Jules Lefort

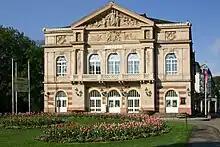
Lefort sang the role of Claudio in the first performance of Berlioz's "Béatrice et Bénédict" at the Theater Baden-Baden (1862)

Lefort created roles in several salon operas, including Felix in Jean-Baptiste Weckerlin's "Tout est bien qui finit bien" (1856); in Pauline Thys's "l’Héritier sans le savoir" (1858), and in Jules Beer's comic opera "En état de siège" (1859). In November 1858 Lefort introduced what was to become one of his most famous songs in the scena ‘Le Paradis perdu’, to music by Théodore Ritter and lyrics by Baron Darou de Coubaltes. When Hector Berlioz first performed fragments from his work-in-progress "Les Troyens" at the Parisian Beethoven Society he chose Lefort and Anne Charton-Demeur to sing in the demonstration. In August 1859, when Berlioz gave the first public performance of pieces from "Les Troyens" at a concert, Jules Lefort sang the role of Chorèbe to the Cassandre of Pauline Viardot Garcia, and with her performed the Didon and Énée duet ‘O nuit d’ivresse'. In a concert in 1860 he sang 'Song to the Evening Star' from "Tannhäuser" by Richard Wagner, while at the Théâtre Lyrique in 1861 he played the title role in Henry Boisseaux and Théodore Lajarte's "Le Neveu de Gulliver" but the piece was not a success and Lefort turned his back on dramatic works for the rest of his career, returning to salon singing. He was Claudio in the premiere in the Theater Baden-Baden of "Béatrice et Bénédict" (1862) by Hector Berlioz, under the direction of the composer. In 1862 he sang the title role of the King of Cocagne in Pauline Thys's "le Pays de Cocagne". He appeared in Jules d'Aoust's one-act comic opera "Une partie de dominos" (1863). In 1866 Lefort was singing in Berlin, in Spain and toured Europe in a concert party alongside the operatic soprano Carlotta Patti, the Belgian composer and violinist Henri Vieuxtemps, the Dutch composer and cellist Alexandre Batta and the pianist Eugène Ketterer.